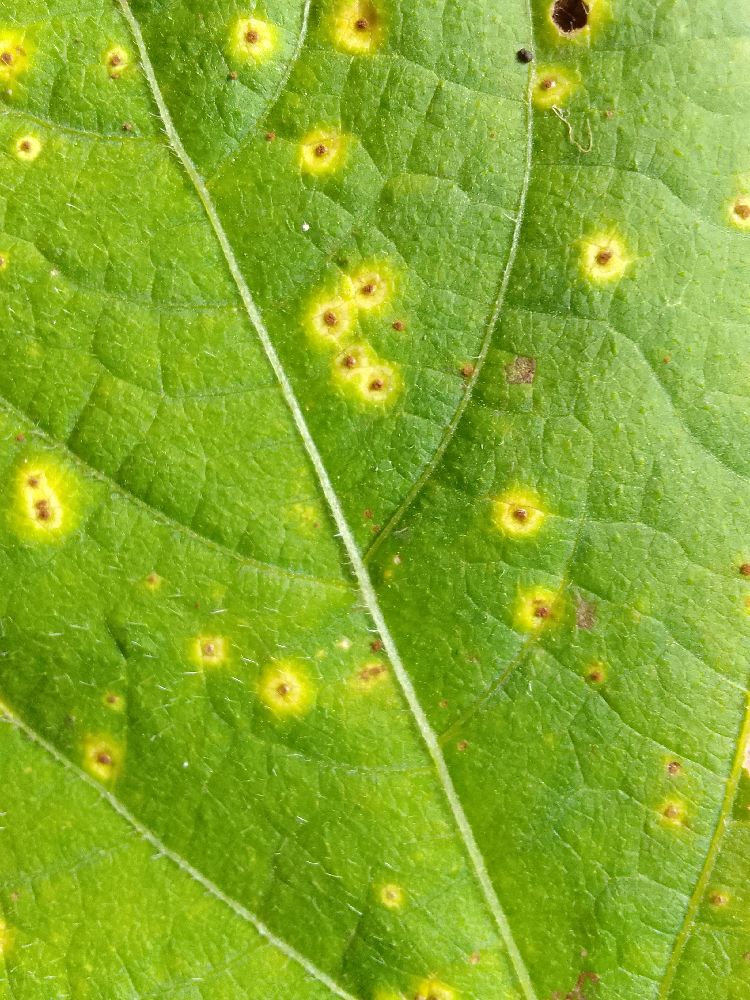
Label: rust